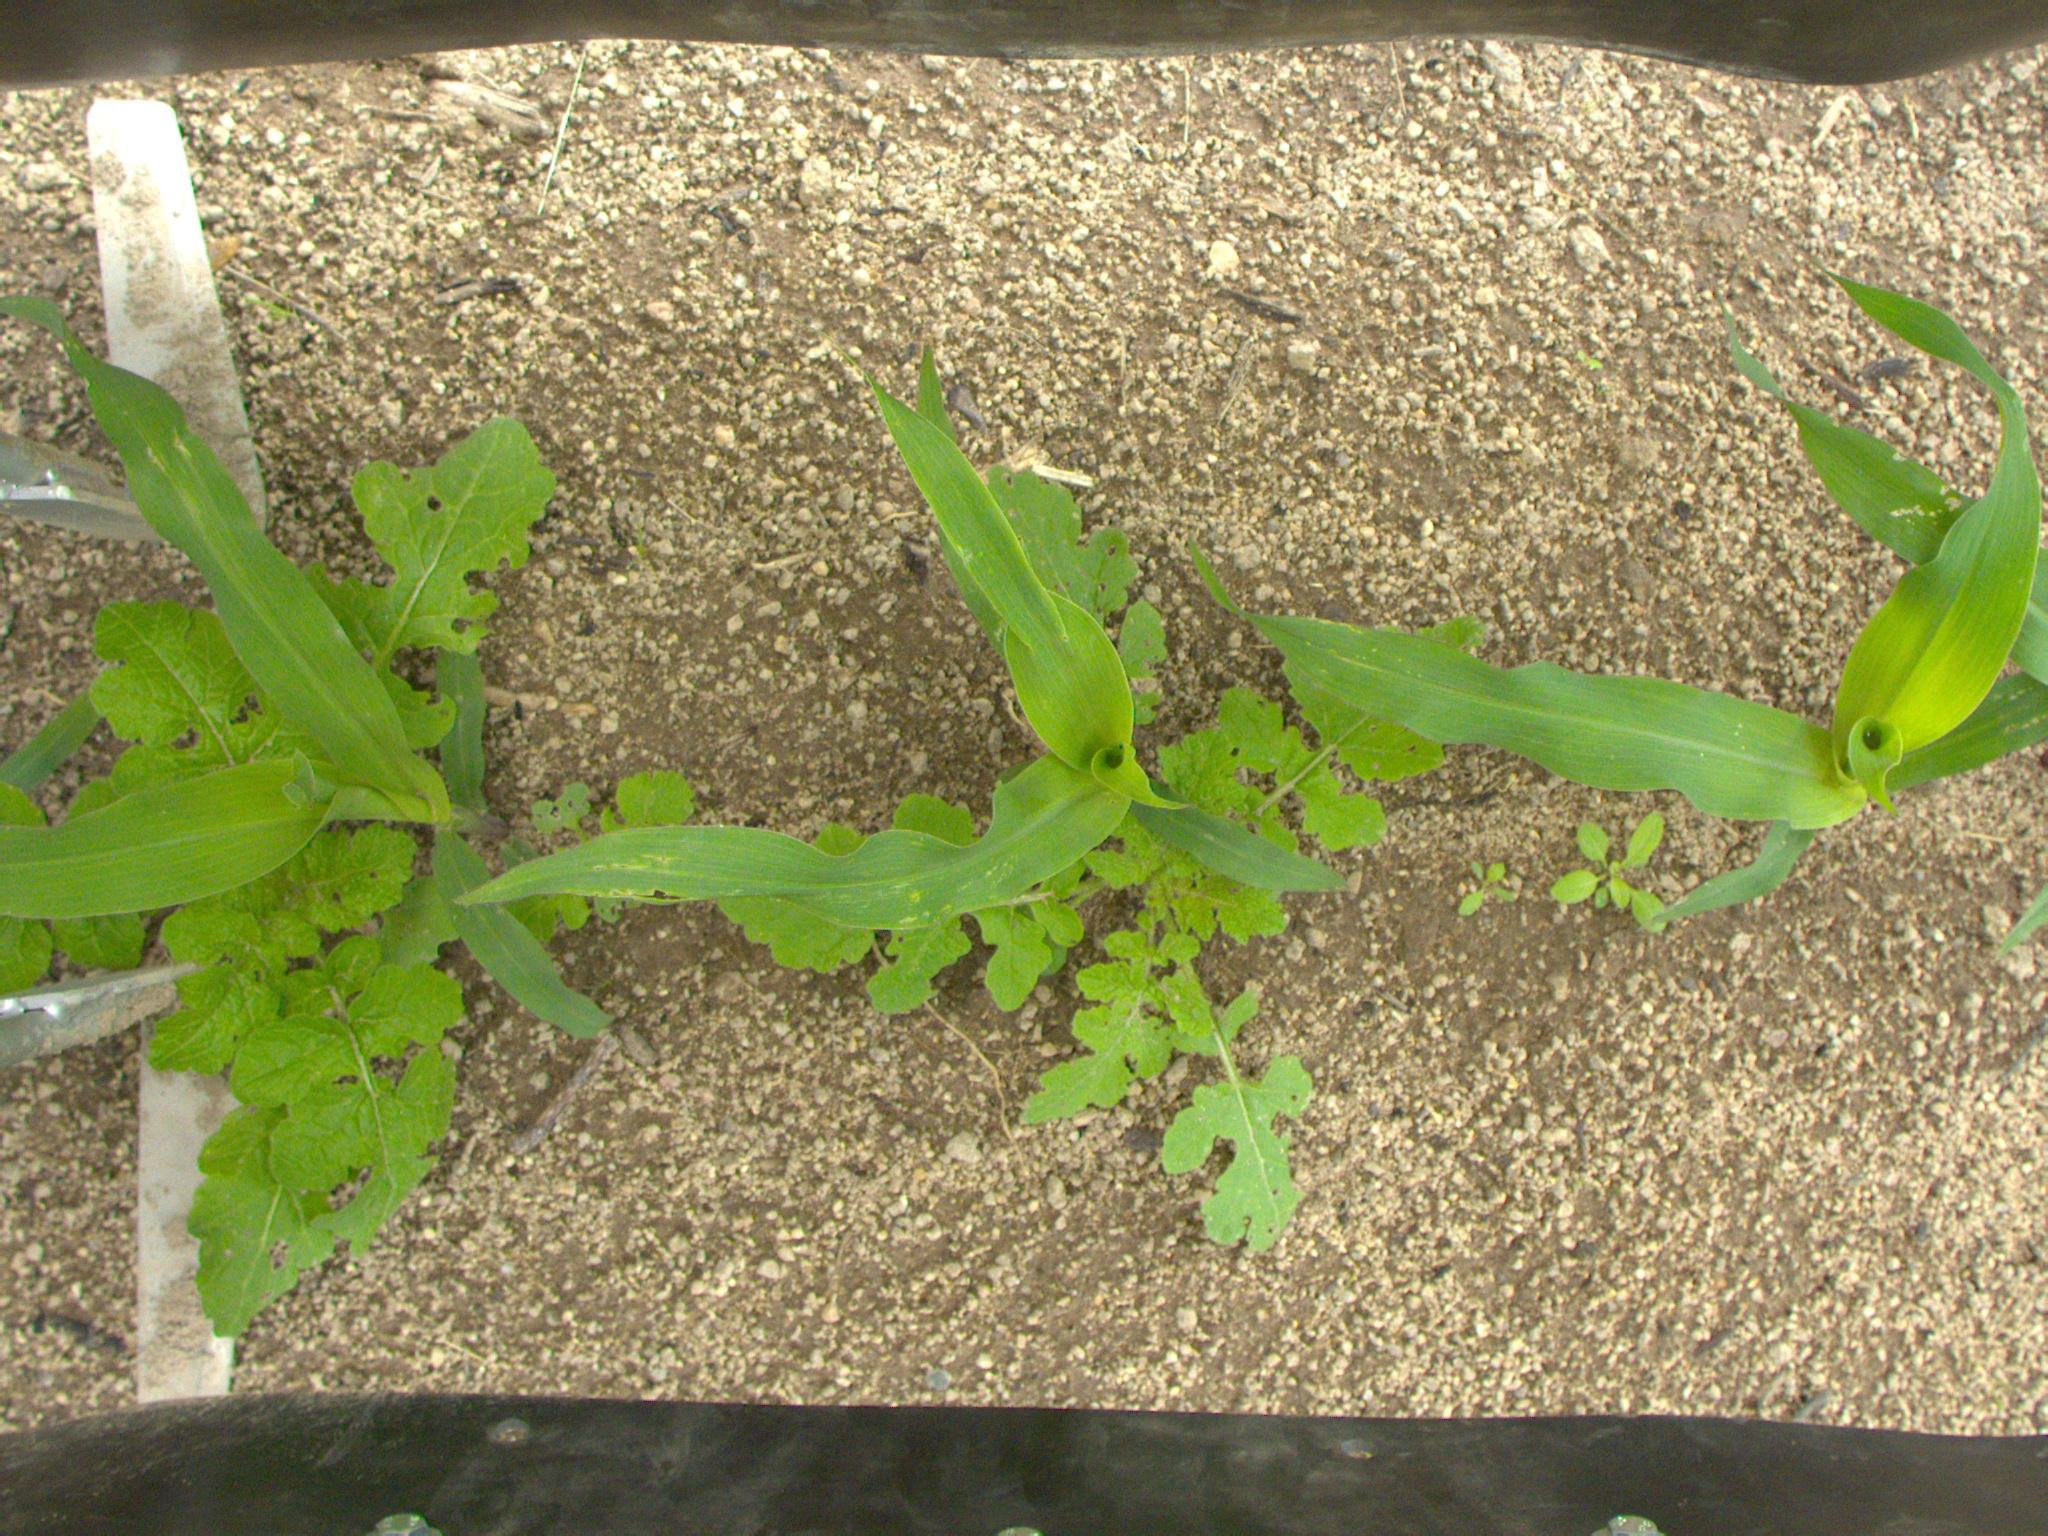
Crop: maize
Objects: maize, maize, maize, stem_maize, stem_maize, stem_maize